Neil Armstrong

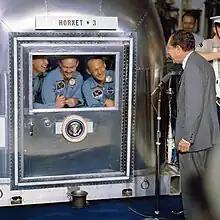
The Apollo 11 crew and President Richard Nixon during the post-mission quarantine period

To give the astronauts practice piloting the LM on its descent, NASA commissioned Bell Aircraft to build two Lunar Landing Research Vehicles (LLRV), later augmented with three Lunar Landing Training Vehicles (LLTV). Nicknamed the "Flying Bedsteads", they simulated the Moon's one-sixth gravity using a turbofan engine to support five-sixths of the craft's weight. On May 6, 1968, above the ground, Armstrong's controls started to degrade and the LLRV began rolling. He ejected safely before the vehicle struck the ground and burst into flames. Later analysis suggested that if he had ejected half a second later, his parachute would not have opened in time. His only injury was from biting his tongue. The LLRV was completely destroyed. Even though he was nearly killed, Armstrong maintained that without the LLRV and LLTV, the lunar landings would not have been successful, as they gave commanders essential experience in piloting the lunar landing craft.